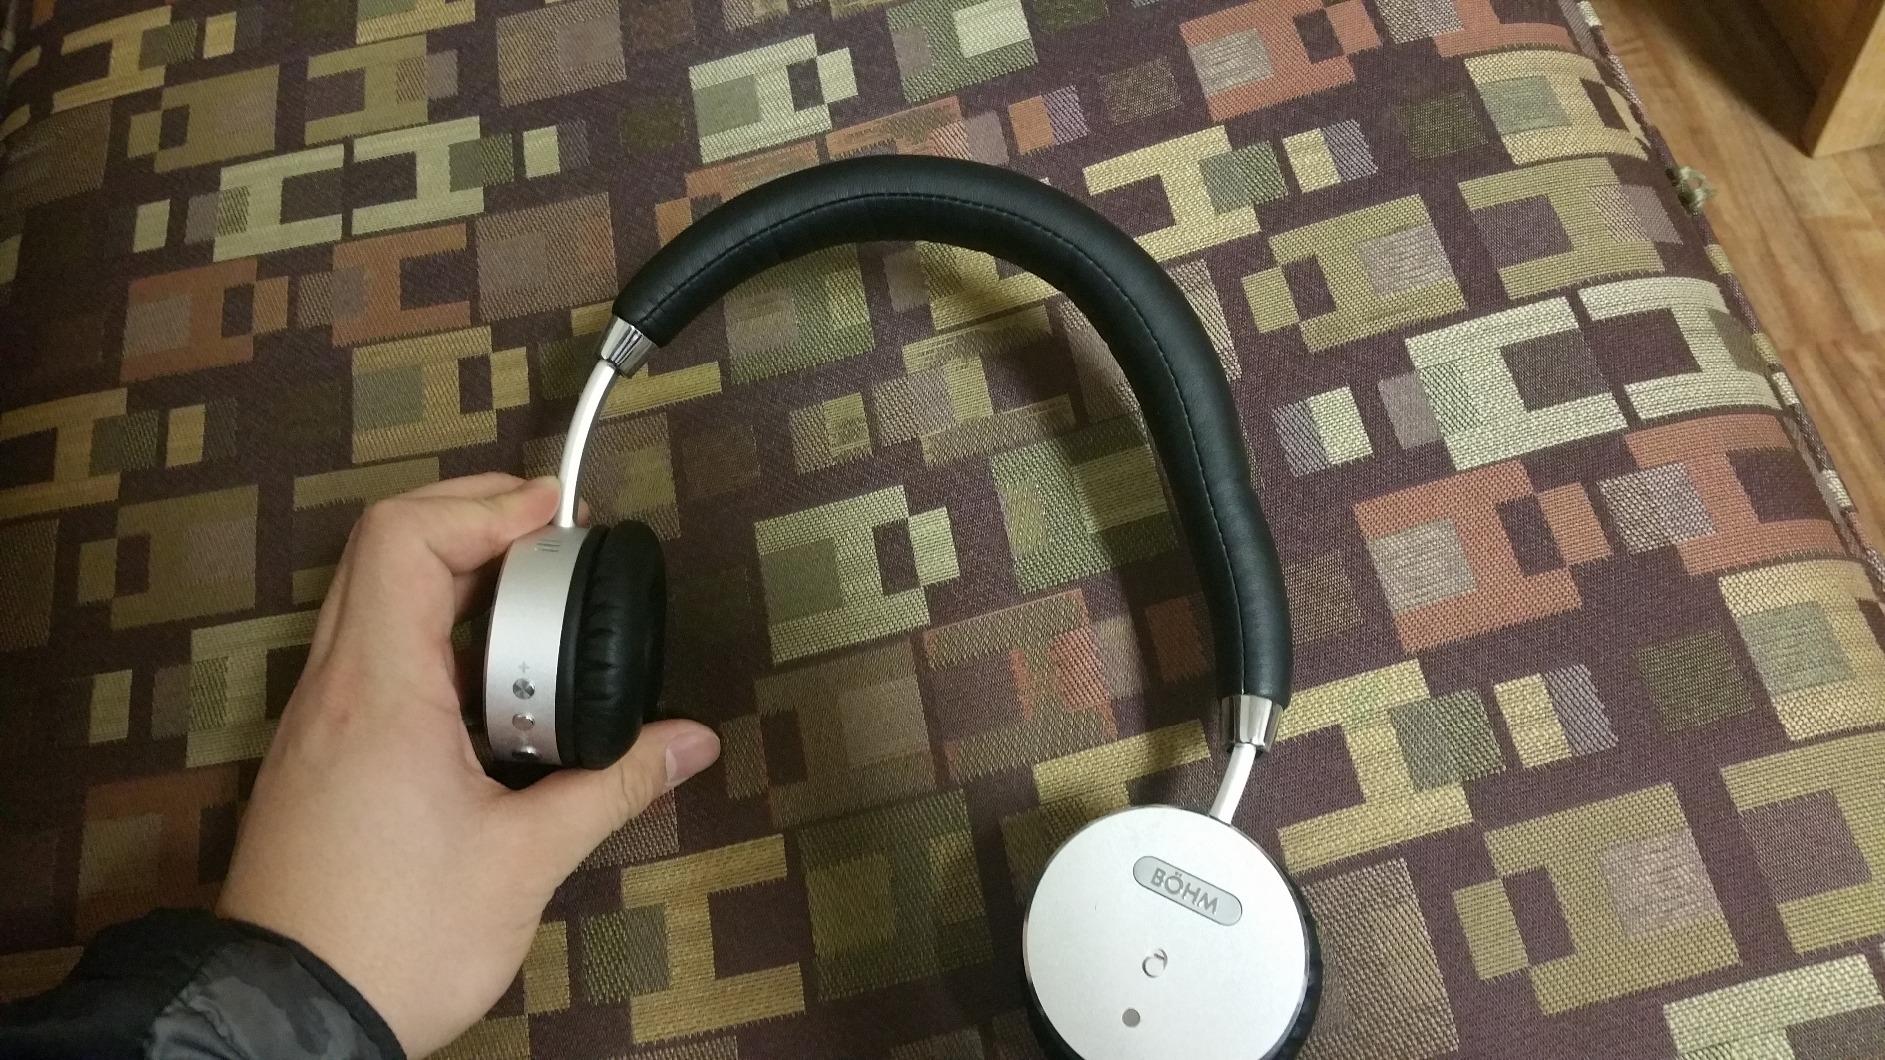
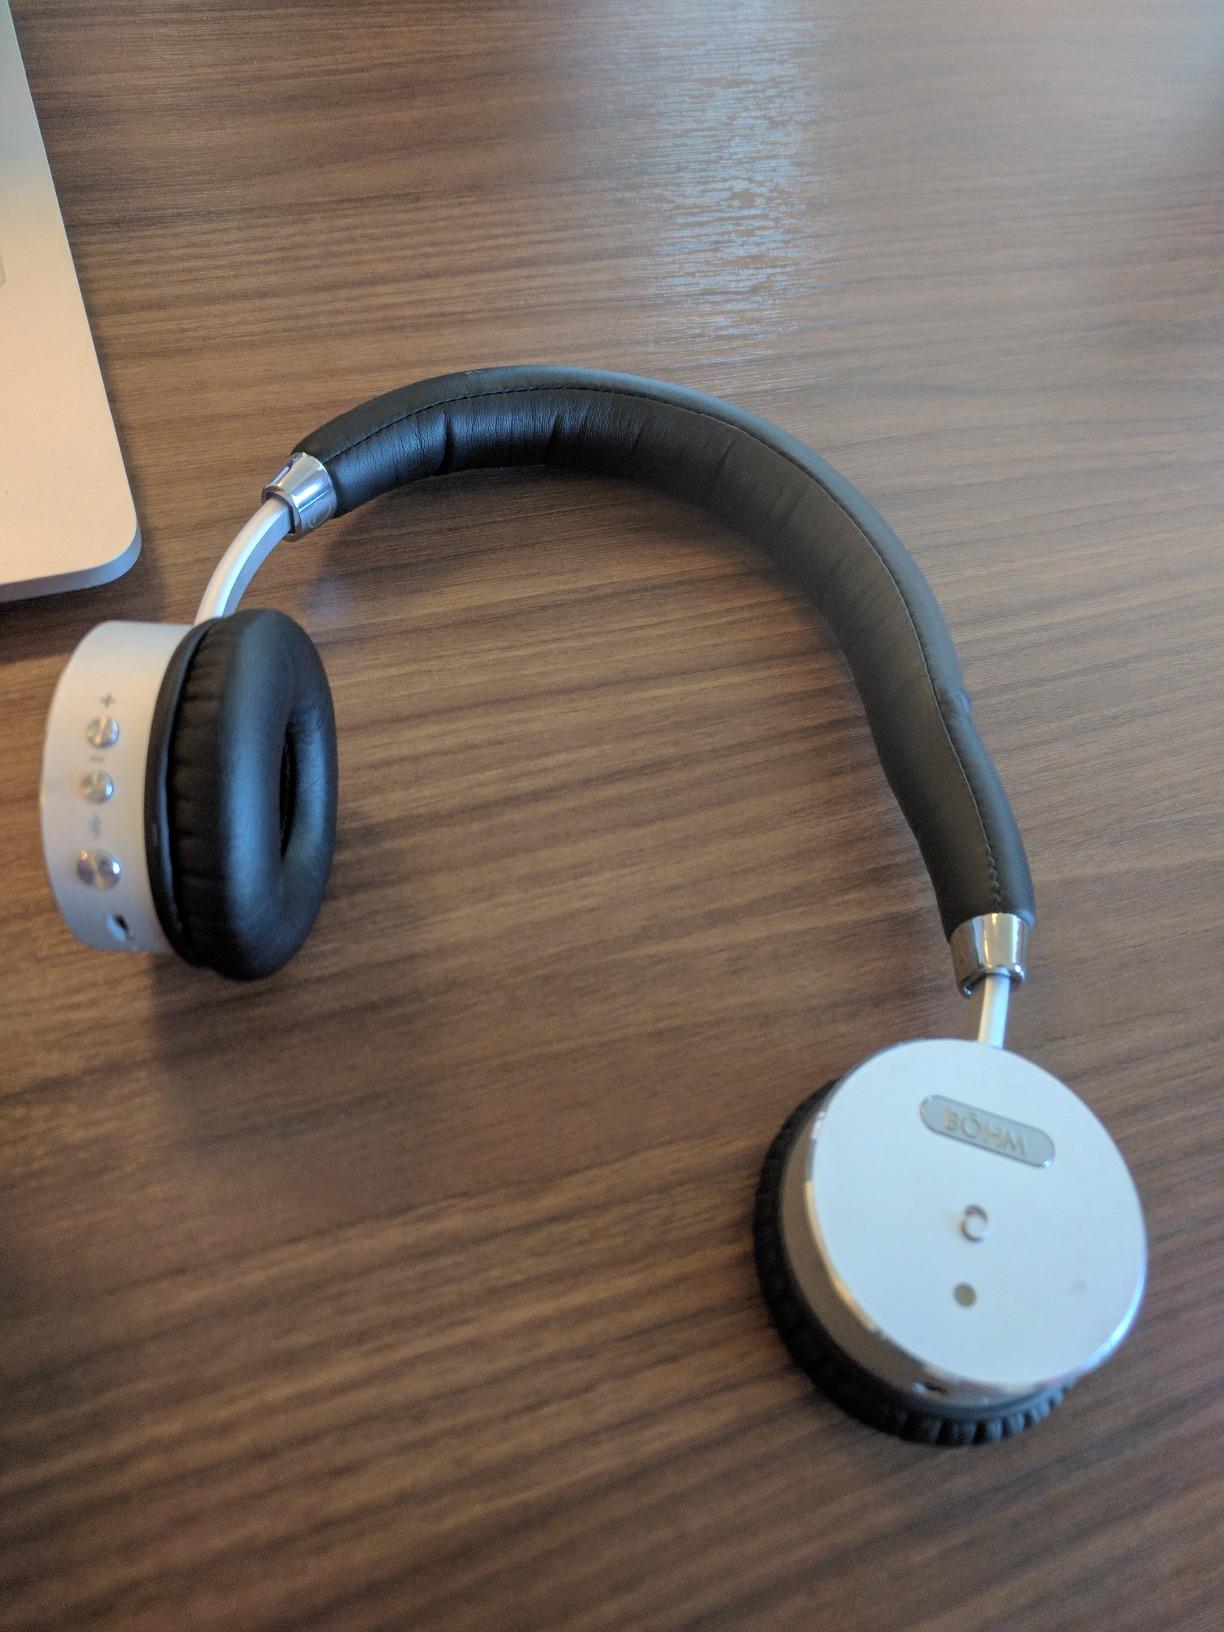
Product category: headphones
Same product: yes